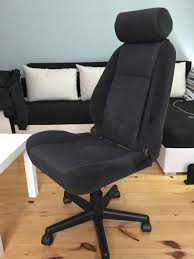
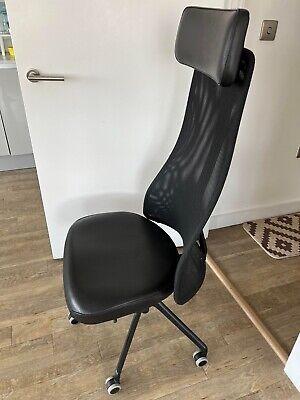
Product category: items_chair
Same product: no